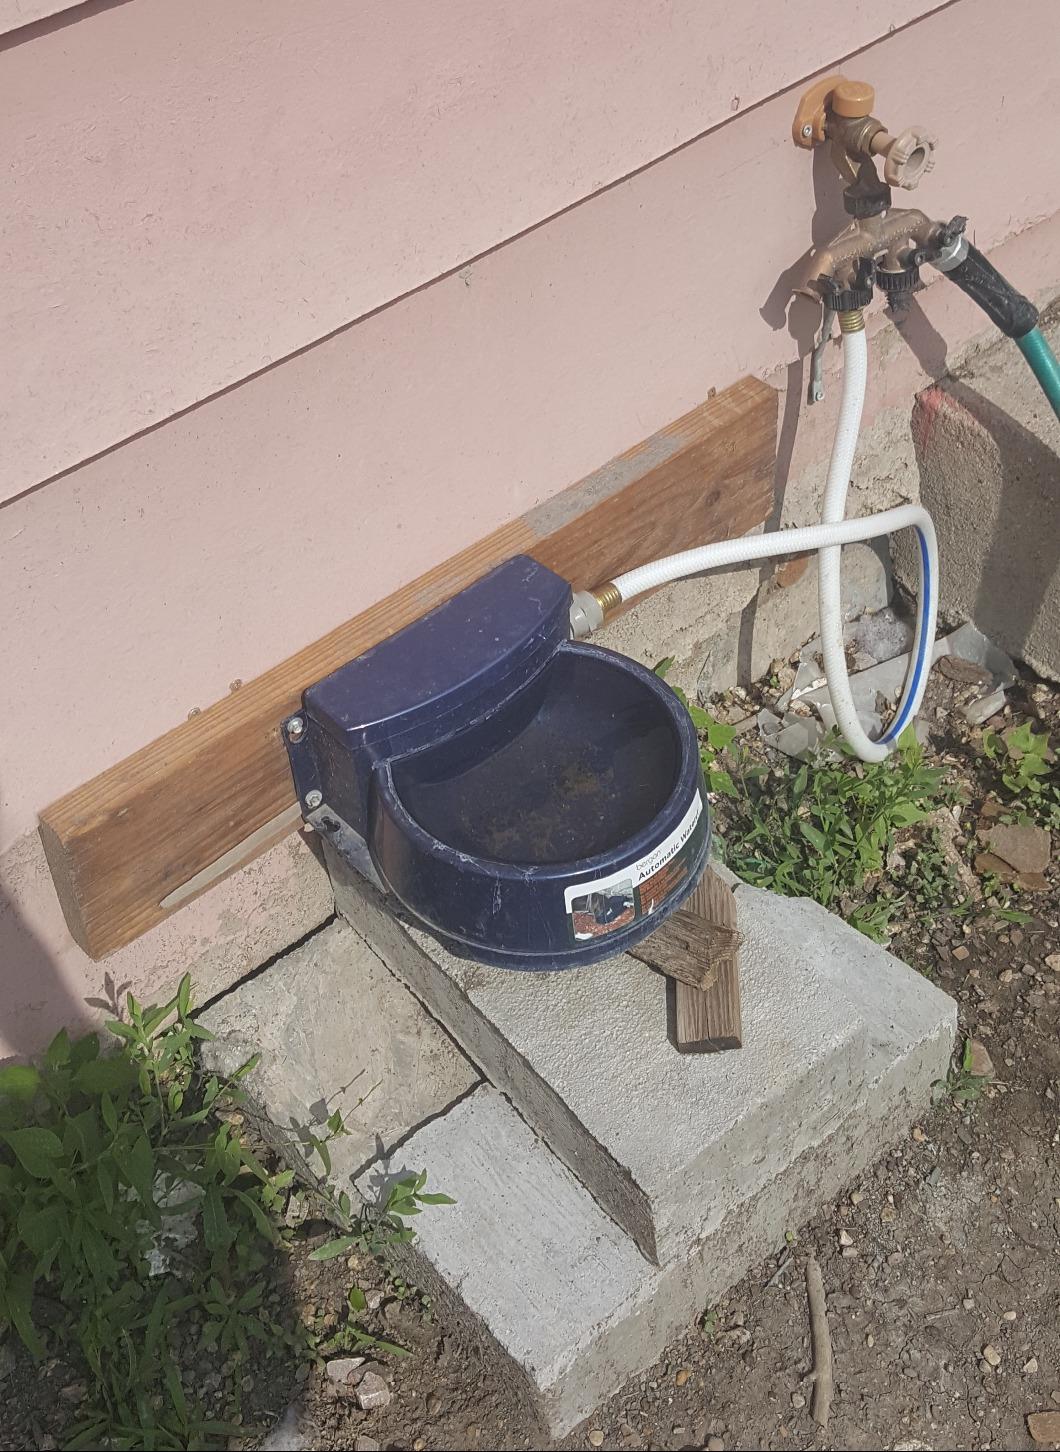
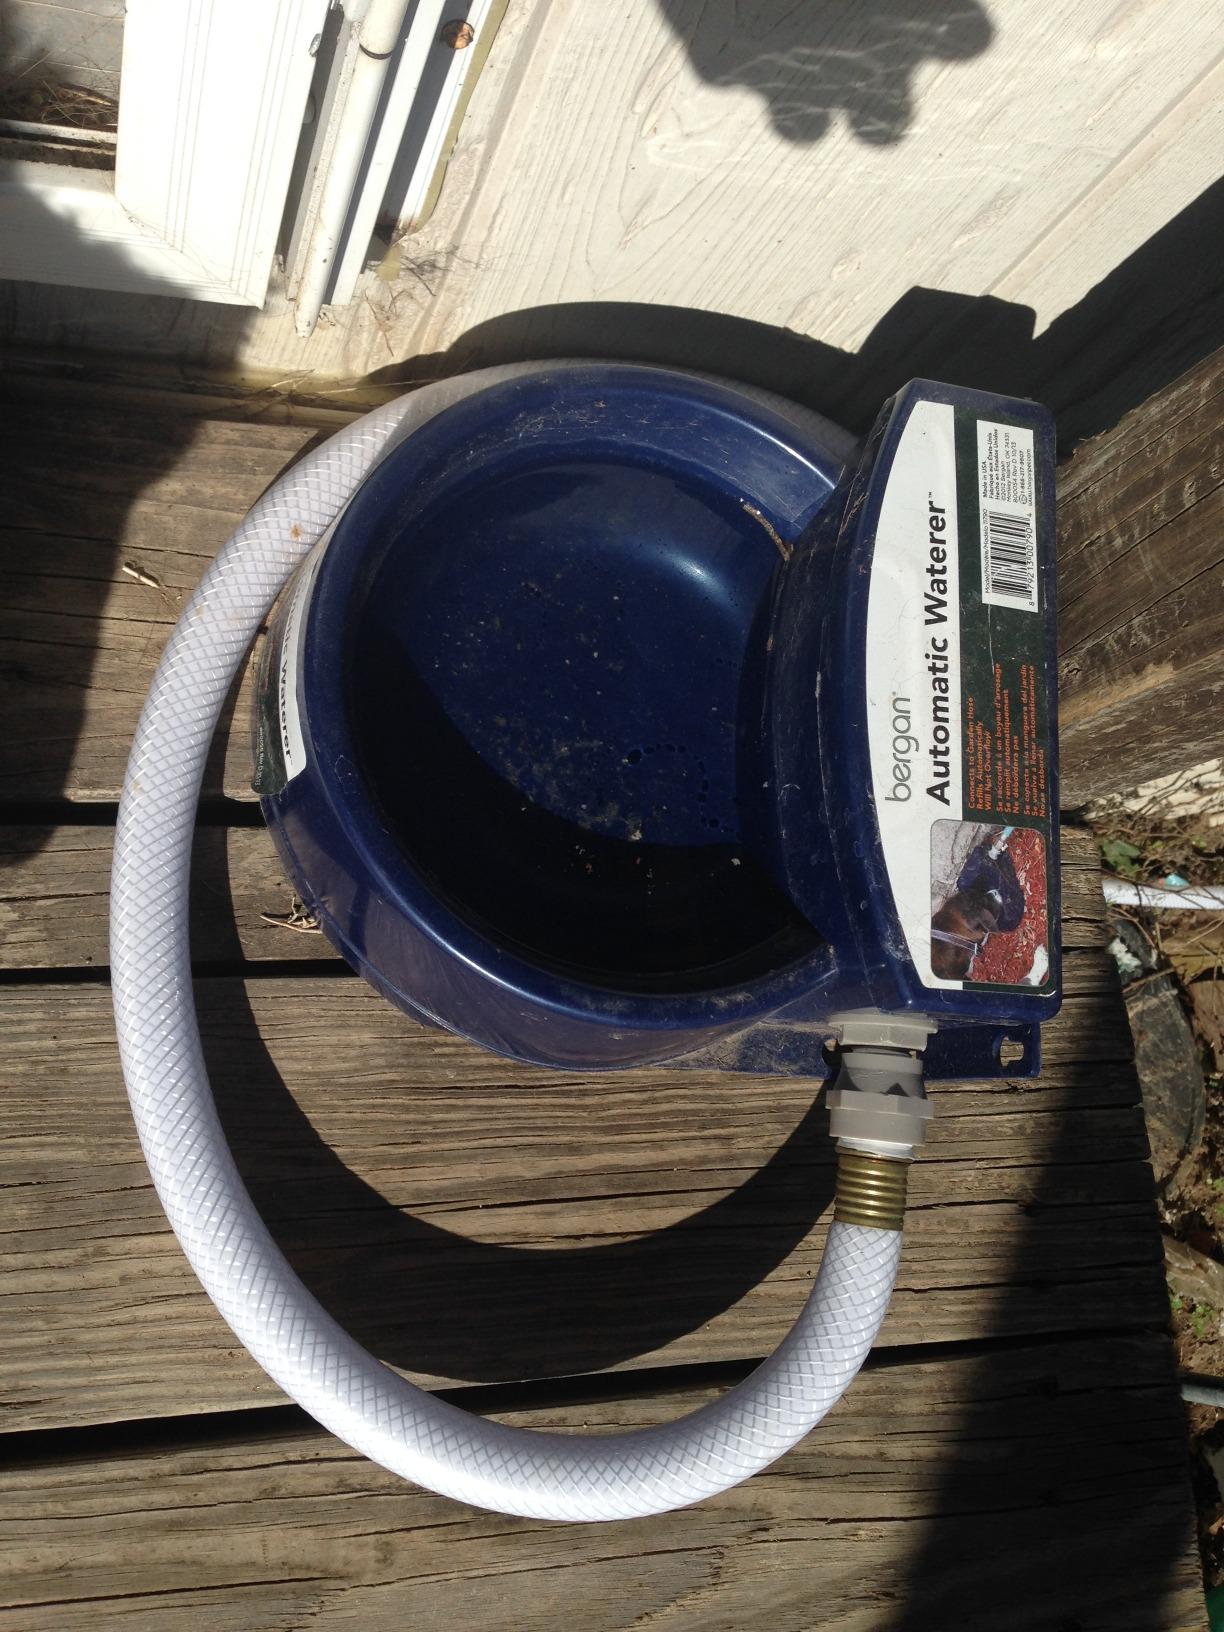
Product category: items_bowl
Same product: yes